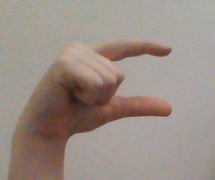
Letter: dal